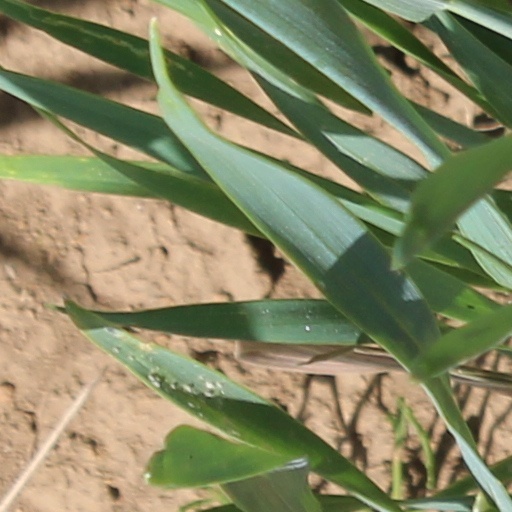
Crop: wheat